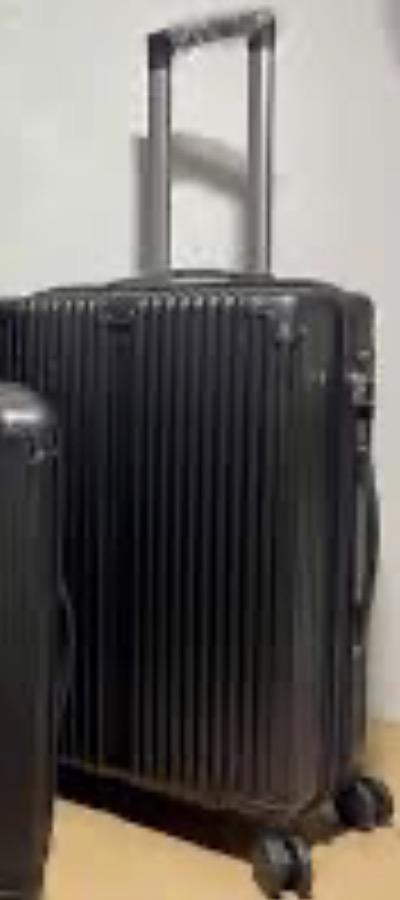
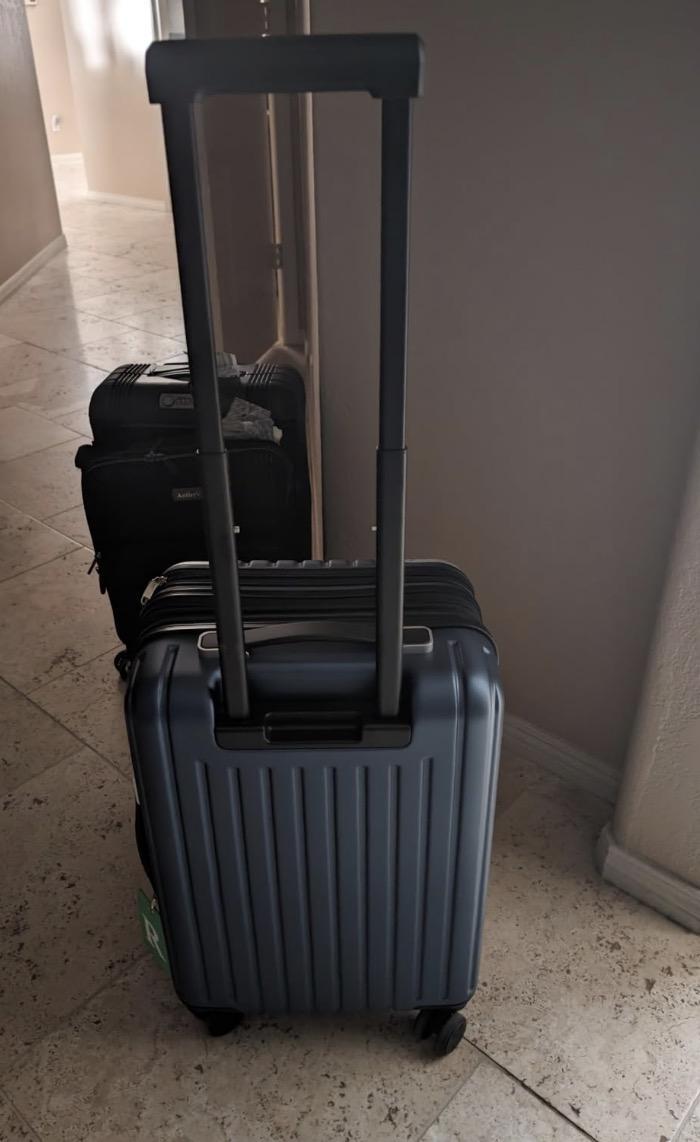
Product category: items_tea
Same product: no